Lucas Rangel

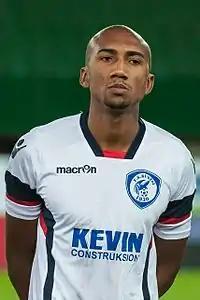
Rangel playing for Kukësi in 2016

On 3 July 2018, Rangel signed with Finnish Veikkausliiga club Kuopion Palloseura (KuPS), on a deal until the end of 2019, with an option to extend. Jani Honkavaara, the head coach of KuPS, revealed that the club had tried to acquire Rangel already earlier before the season. They won the Finnish Championship title in the 2019 season.